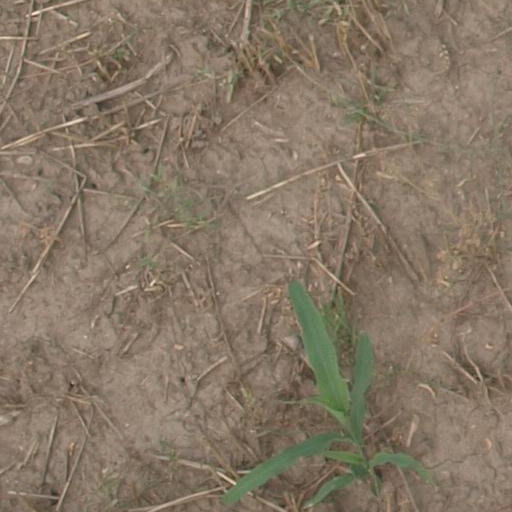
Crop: maize; corn